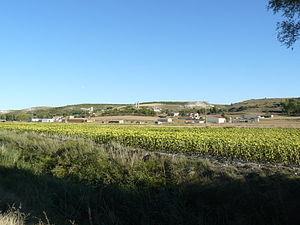
Canillas de Esgueva est une commune de la province de Valladolid dans la communauté autonome de Castille-et-León en Espagne.